Answer in natural language. How many TVStands are visible in the scene? Choose between the following options: 4, 1, 0, 2 or 3
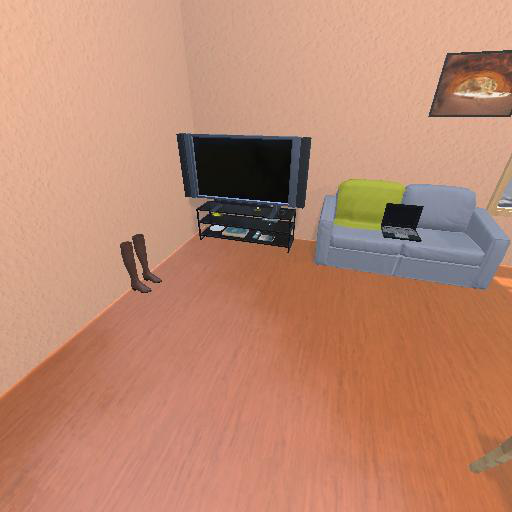
<answer>1</answer>